Wilhelm Trübner

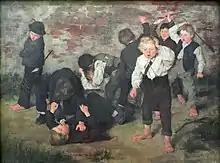
"Scuffling Boys" (1872)

In 1870 he made the acquaintance of Carl Schuch and Albert Lang. In August 1871, the three artists painted landscapes together during hikes in Hohenschwangau and Bernried, where they met Leibl. In 1872 Trübner met Hans Thoma, another German painter who greatly admired the unsentimental realism of Wilhelm Leibl. Together Trübner, Schuch, Lang, and Thoma formed the core of the group of artists known as the "Leibl circle".